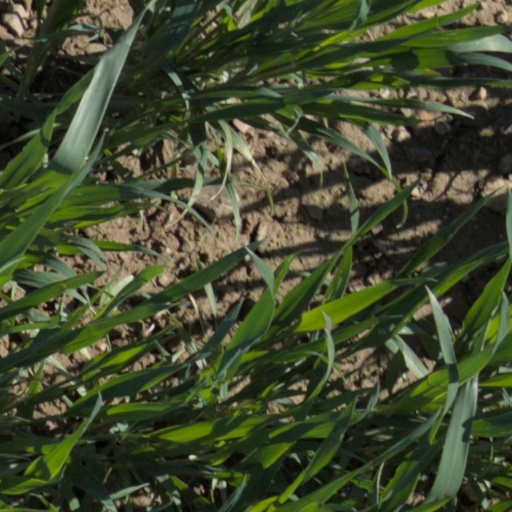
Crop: wheat